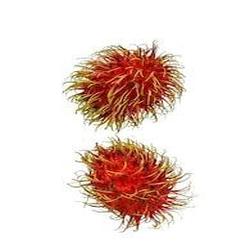
Label: Rambutan